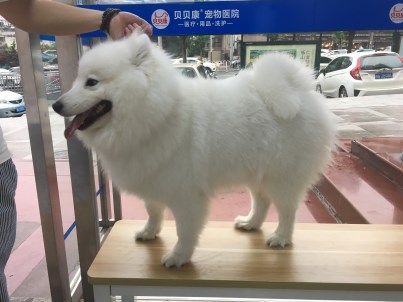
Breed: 2192-n000088-Samoyed